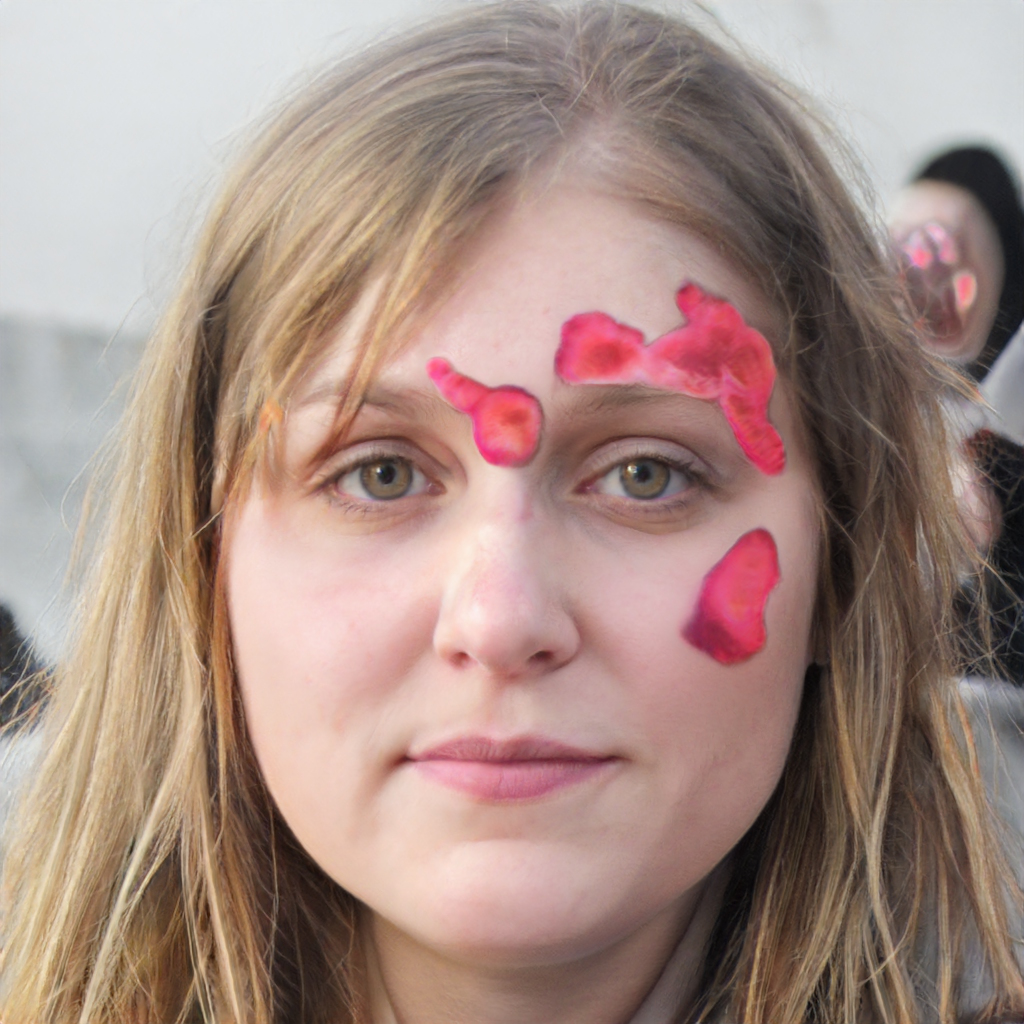
Label: No Watermark